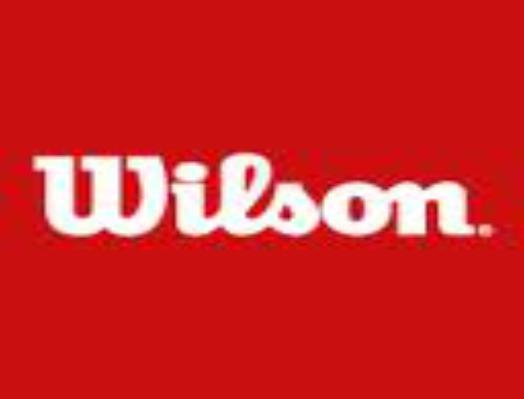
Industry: Sports